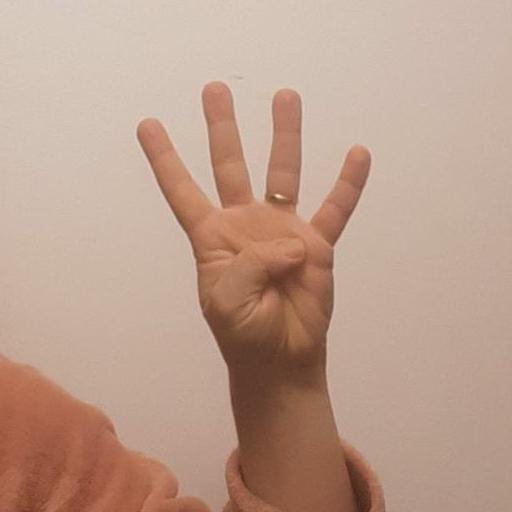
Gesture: four